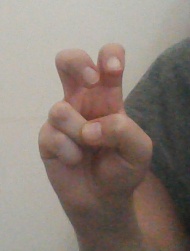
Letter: toot